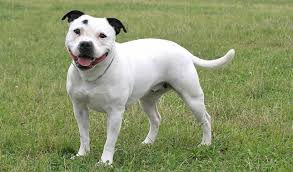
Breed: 203-n000015-Staffordshire_bullterrier